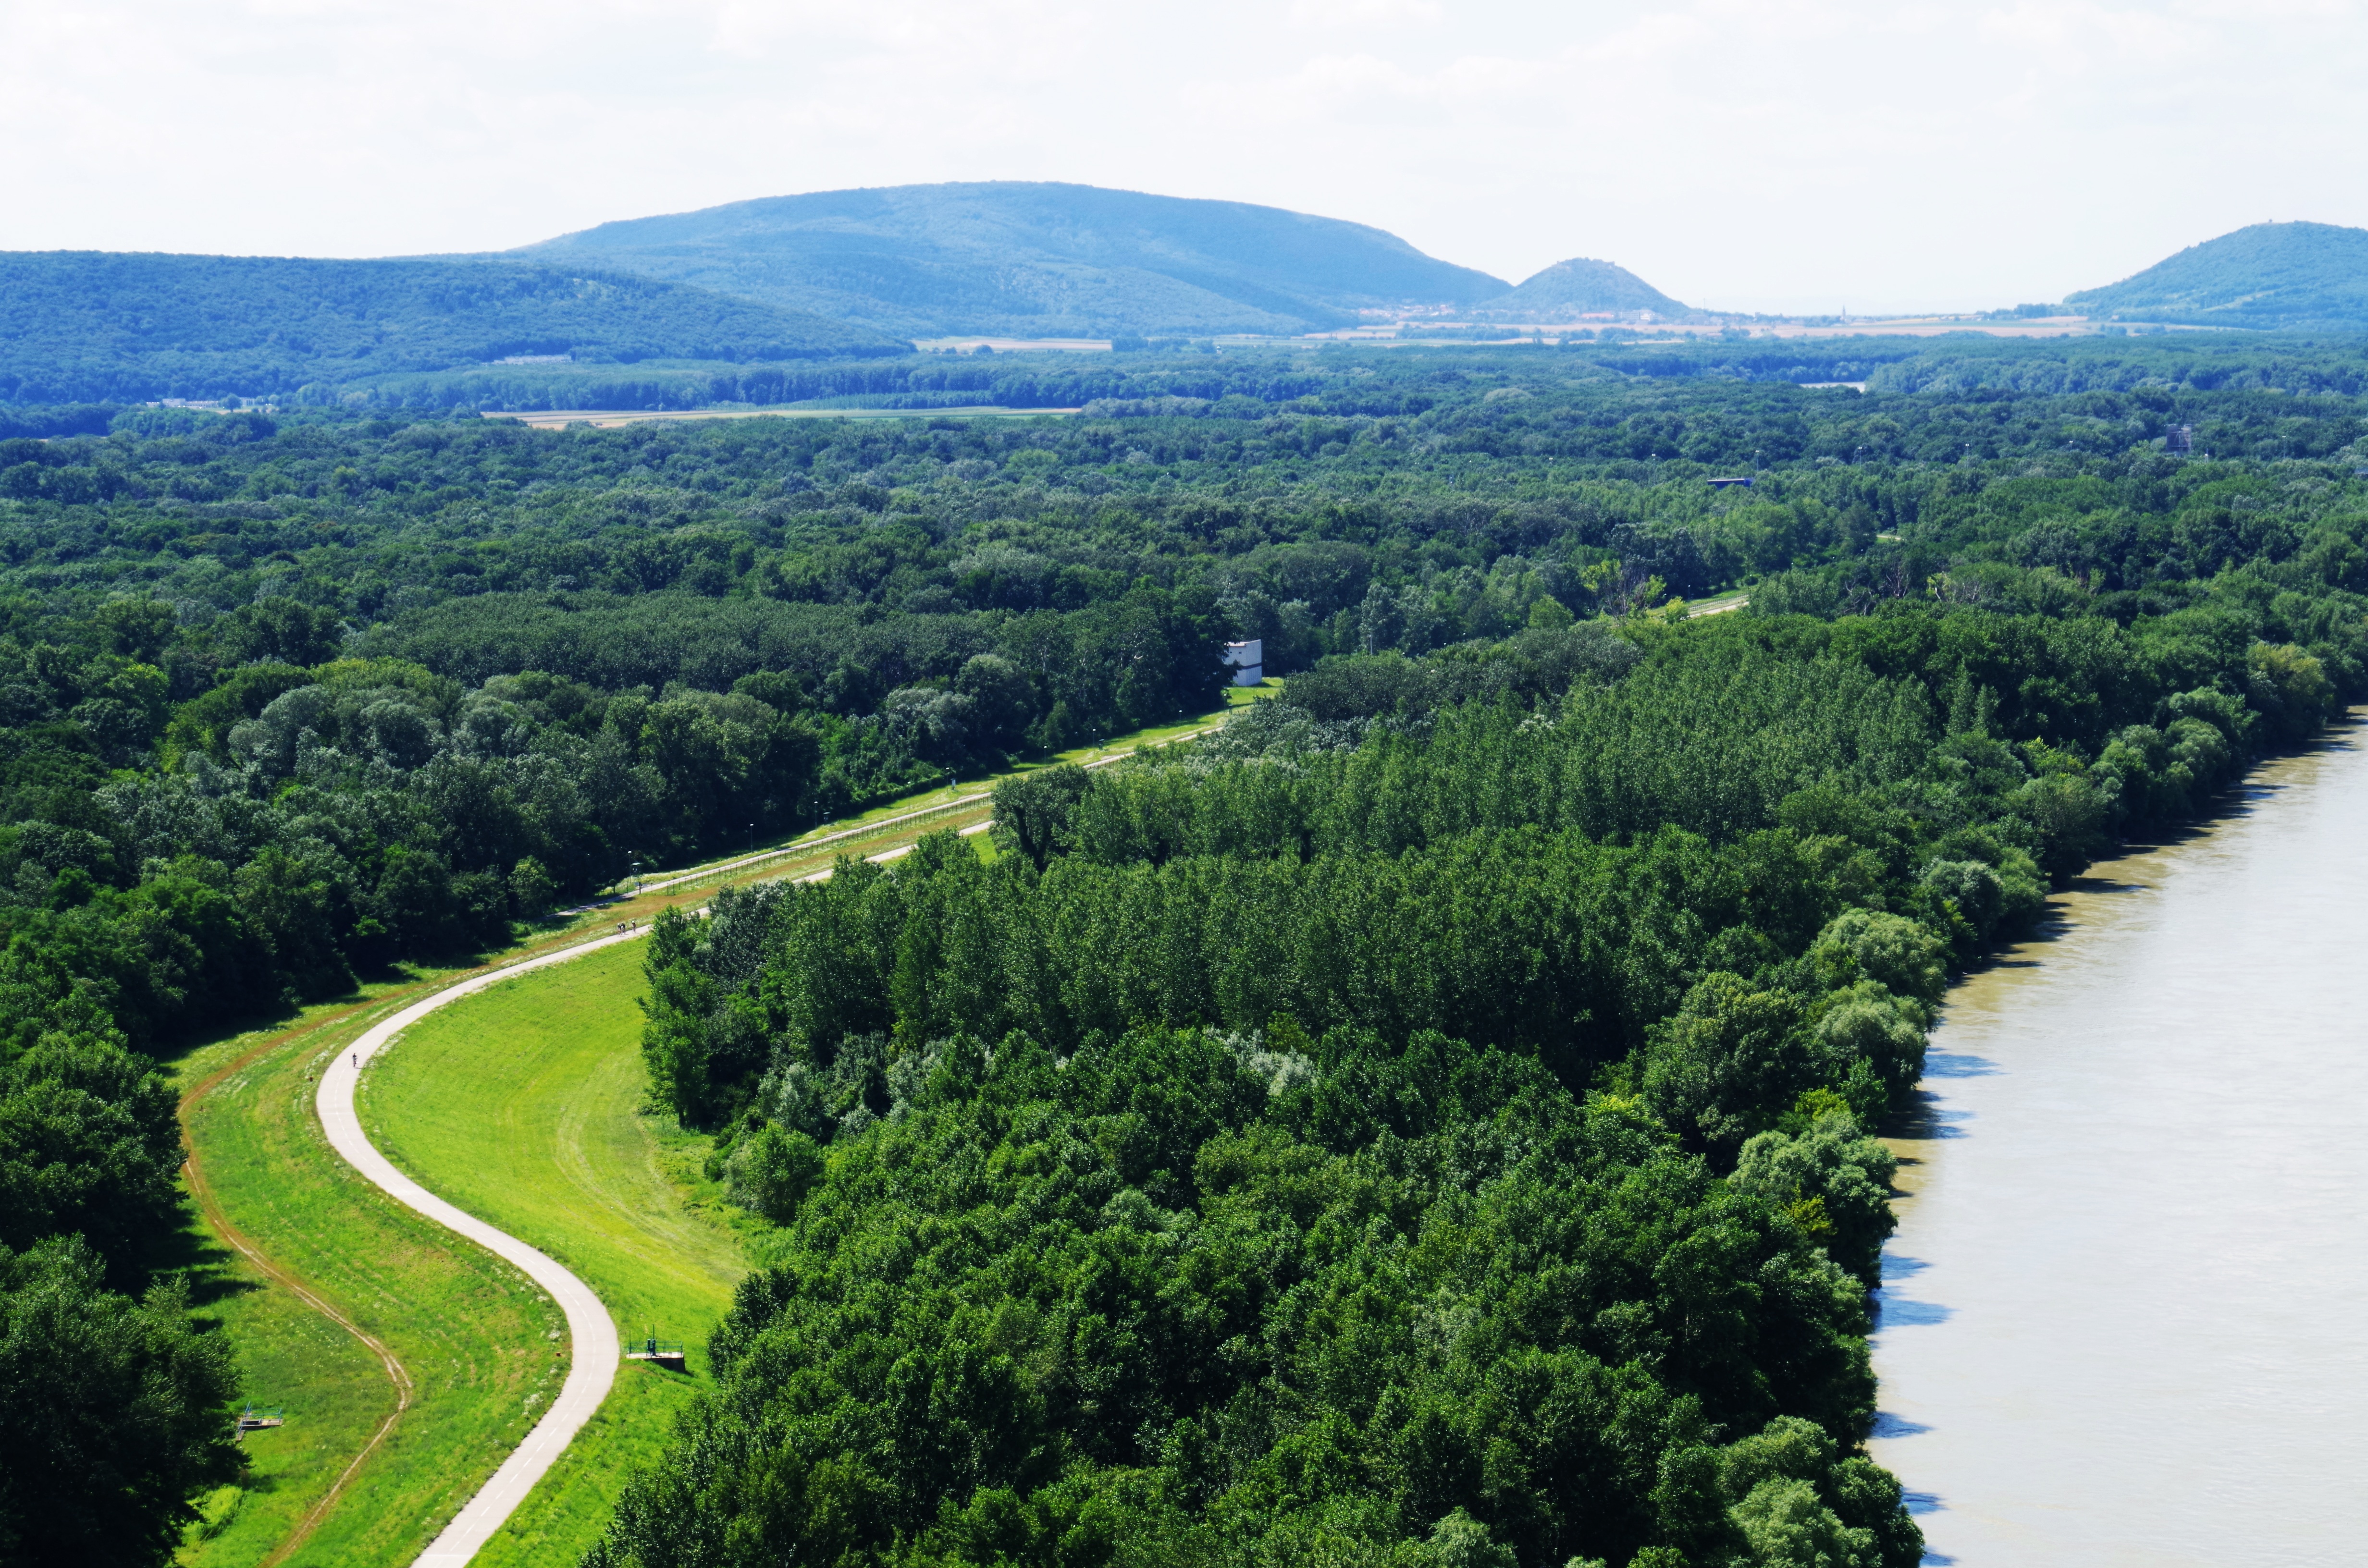
landscape, tree, nature, forest, hill, view, walkway, reservoir, plain, danube, mountains, plateau, habitat, ecosystem, bratislava, slovakia, aerial photography, biome, natural environment, geographical feature